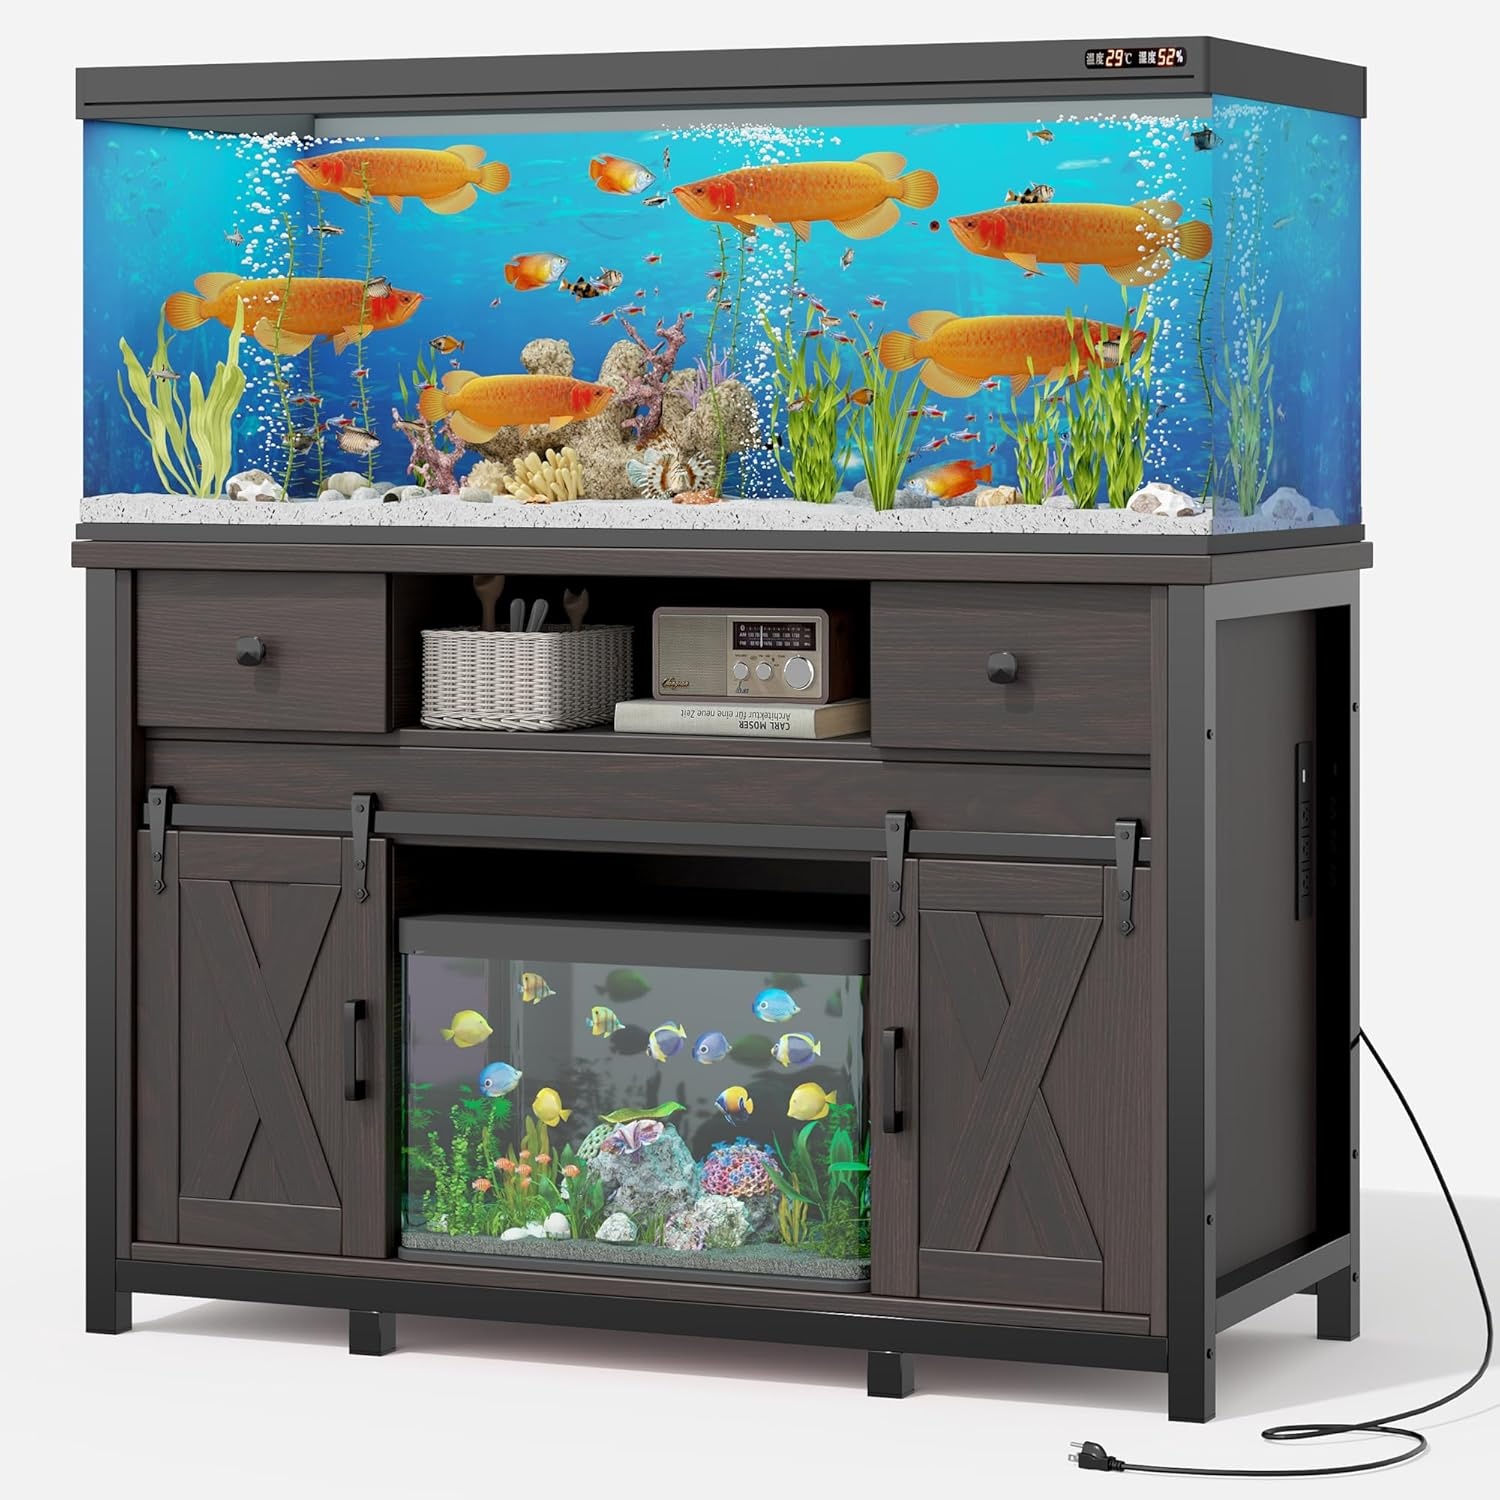
Miereirl 55-75 Gallon Fish Tank Stand with Power Outlet – Heavy Duty Aquarium Stand, Rustic Farmhouse Style, 800 lb Capacity, Adjustable Storage & Sliding Barn Doors, Dark Brown
Overview Color : Dark Brown Brand : Miereirl Manufacturer : Miereirl About this item [Heavy-Duty Support]: Built to hold up to 800 lbs, this stand safely fits 55-75 gallon aquariums, providing rock-solid stability for large tank setups. [Sturdy and Stable]: The fish tank stand adopts a high-density thickened MDF wood board, features a heavy-duty steel outer frame for wobble-free support for your aquarium. [Built-In Power Outlet]: Includes a convenient power hub to plug in filters, lights, and accessories while back openings keeping cords organized and out of sight. [Spacious Dual Cabinets]: Ample storage with Adjustable shelves & partitions,smooth-sliding barn doors for easy access to fish food, tools, and supplies. [Easy Assembly]: The fish tank cabine includes instructions and all the tools needed for assembly with Pre-labeled parts. NOTE: Aquarium/Fish tank are not included!
Brand: Miereirl
Category: Animals & Pet Supplies > Pet Supplies > Fish & Aquatic Supplies > Aquarium Stands > Cabinet Stands